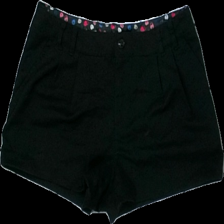
View: front
Type: Shorts
Category: Ladies
Brand: H&M
Brand text on label: divided
Colors: Black
Material: ?
Cut: Regular
Size: 36
Season: Summer
Damage location: bottom right
Price range: <50
Recommended usage: Export
Description: svarta shorts, nopprig